Eisbein
Also known as:
da - Danish: Eisbein
de - German: Eisbein
fi - Finnish: Eisbein
id - Indonesian: Eisbein
ja - Japanese: アイスバイン
ko - Korean: 아이스바인
li - Limburgish: Iesbein
nb - Norwegian Bokmål: Eisbein
nl - Dutch: Eisbein
pfl - Palatine German: Eisbein
pt - Portuguese: Eisbein
ru - Russian: Айсбайн
th - Thai: ไอส์ไบน์
uk - Ukrainian: Айсбайн
uz - Uzbek: Aysbayn
zh - Chinese: 德式炖猪脚
Category: meat (cured pork)
Cuisine: German
Associated cuisines: German
Area: Germany
Countries: Germany
Region: Western Europe

The dish consists of corned ham hock, usually cured and slightly boiled.

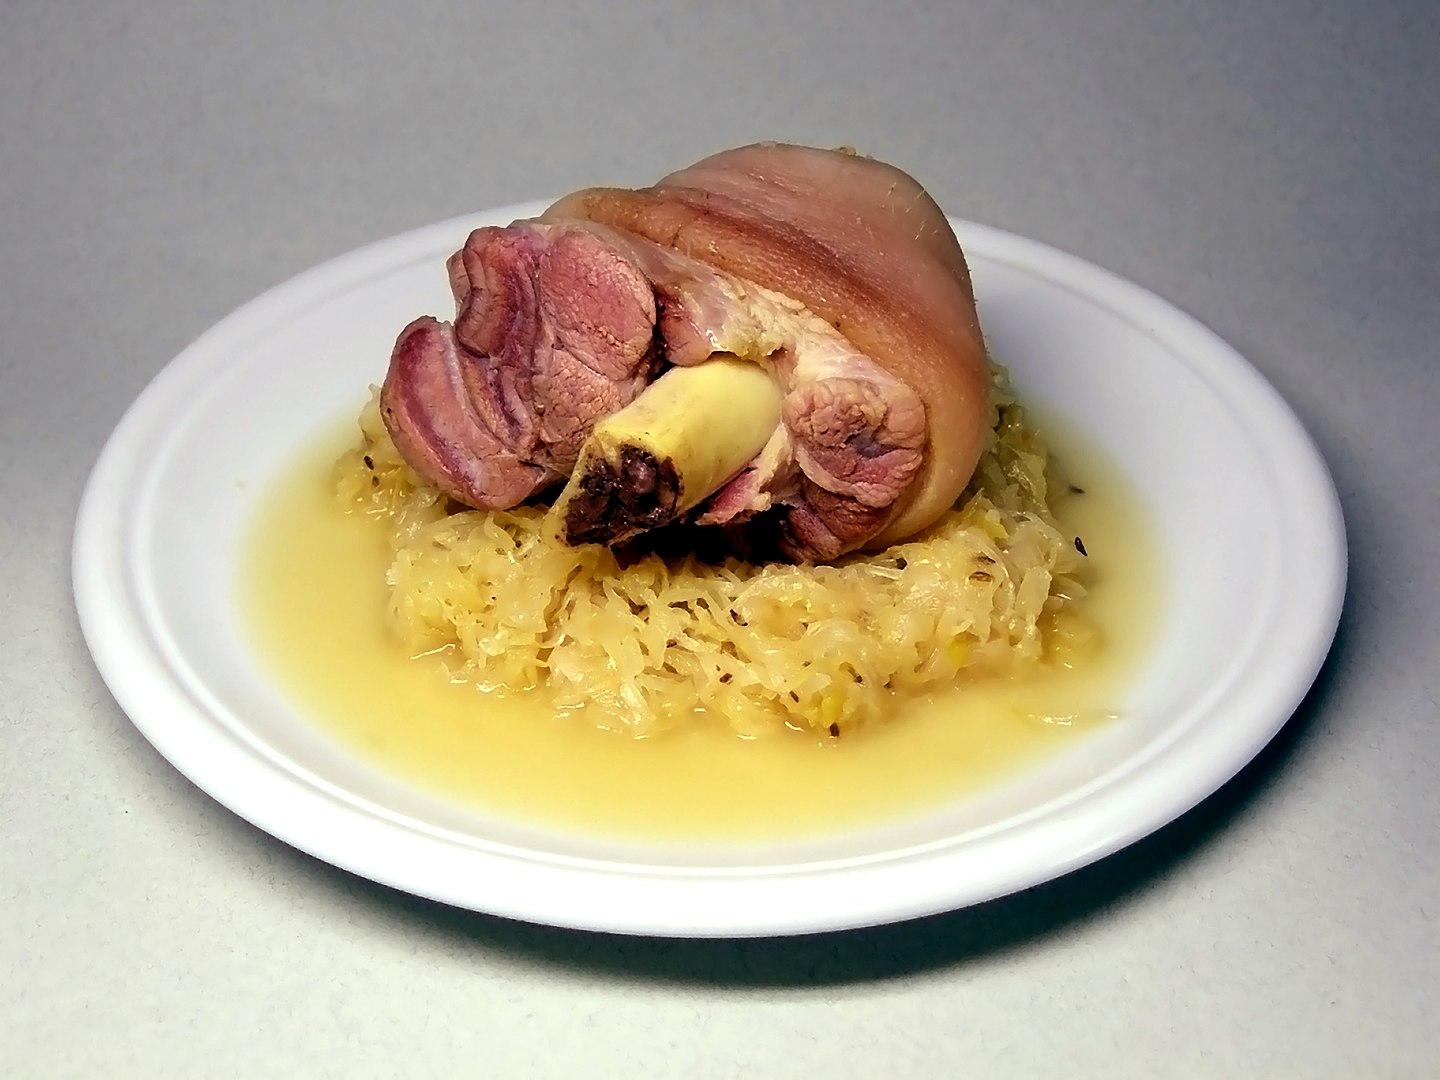